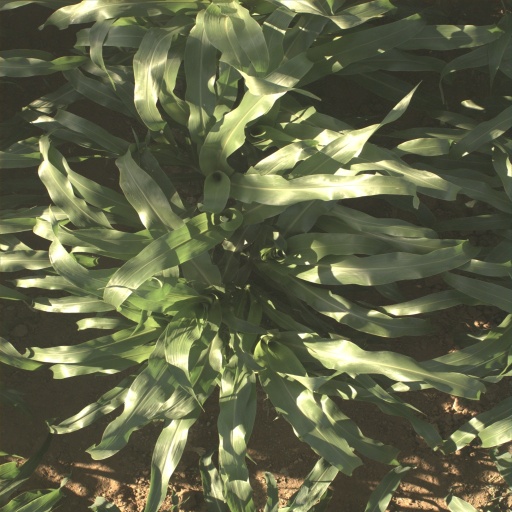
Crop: sorghum